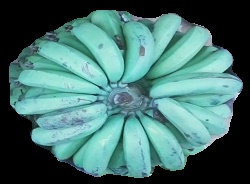
Variety: pachbale
Grade: grade2